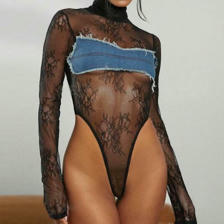
Label: Modal